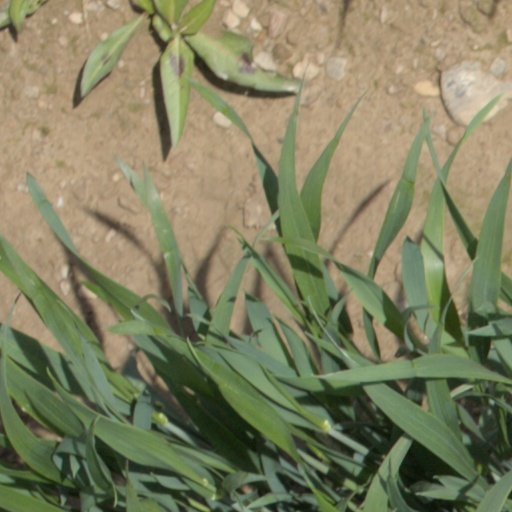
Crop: wheat